Ninja Apocalypse

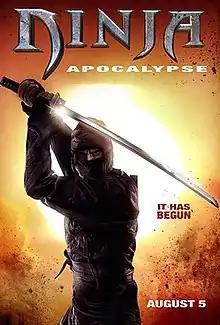
Film poster

Ninja Apocalypse is a 2014 American martial arts film directed by Lloyd Lee Barnett, written by Ashley Scott Meyers, and starring Christian Oliver, Les Brandt, Tara Macken, Kaiwi Lyman, and Isaac C. Singleton Jr. as ninjas who are framed for the assassination of a respected clan leader (Cary-Hiroyuki Tagawa). It was released direct-to-video on August 5, 2014.